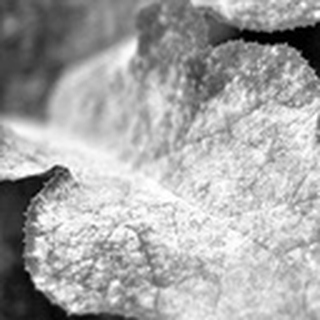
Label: cotton_powdery_mildew